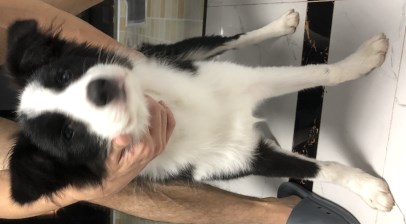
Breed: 2594-n000109-Border_collie